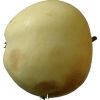
Label: Apple hit 1